Cristofano Allori

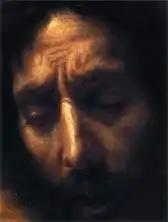
Detail of Holofernes' head from "Judith with the Head of Holofernes", thought by some critics to be a self-portrait.

Cristofano Allori (17 October 1577 – 1 April 1621) was an Italian painter of the late Florentine Mannerist school, painting mostly portraits and religious subjects.